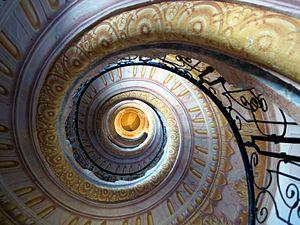
L'abbaye de Melk est une célèbre abbaye bénédictine de Basse-Autriche, faisant partie de la congrégation bénédictine d'Autriche. Située dans la région touristique de la Wachau, elle surplombe la ville de Melk, et le Danube. Bien que l'abbaye ait été fondée au XIᵉ siècle, les bâtiments actuels datent de l'époque baroque, ils sont l'œuvre de l'architecte Jakob Prandtauer. Après sa mort, en 1726, les travaux sont achevés d'après ses plans par son élève Franz Munggenast. L'École de l'abbaye de Melk est située dans l'abbaye.